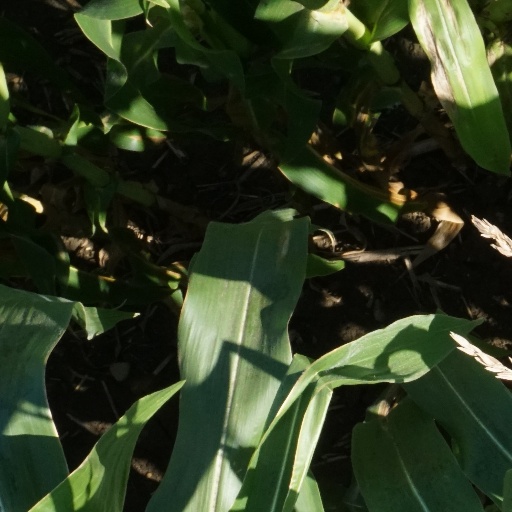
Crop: maize; corn